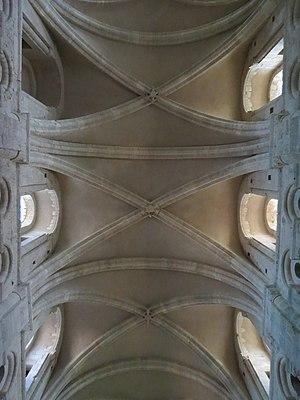
Abbaye de Lessay - voûtes de la nef
L'abbaye de la Sainte-Trinité est une abbaye bénédictine romane du XIᵉ siècle située à Lessay, dans la Manche, en France. Elle est un des fleurons de cette période conservés en Normandie. C'est une des rares abbayes normandes qui n'a pas subi de destruction au XIXᵉ siècle, mais en revanche, l'église a été totalement détruite en 1944, avant de faire l'objet d'une restauration exemplaire.